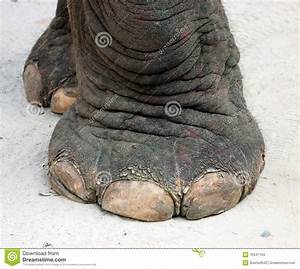
Label: elefante